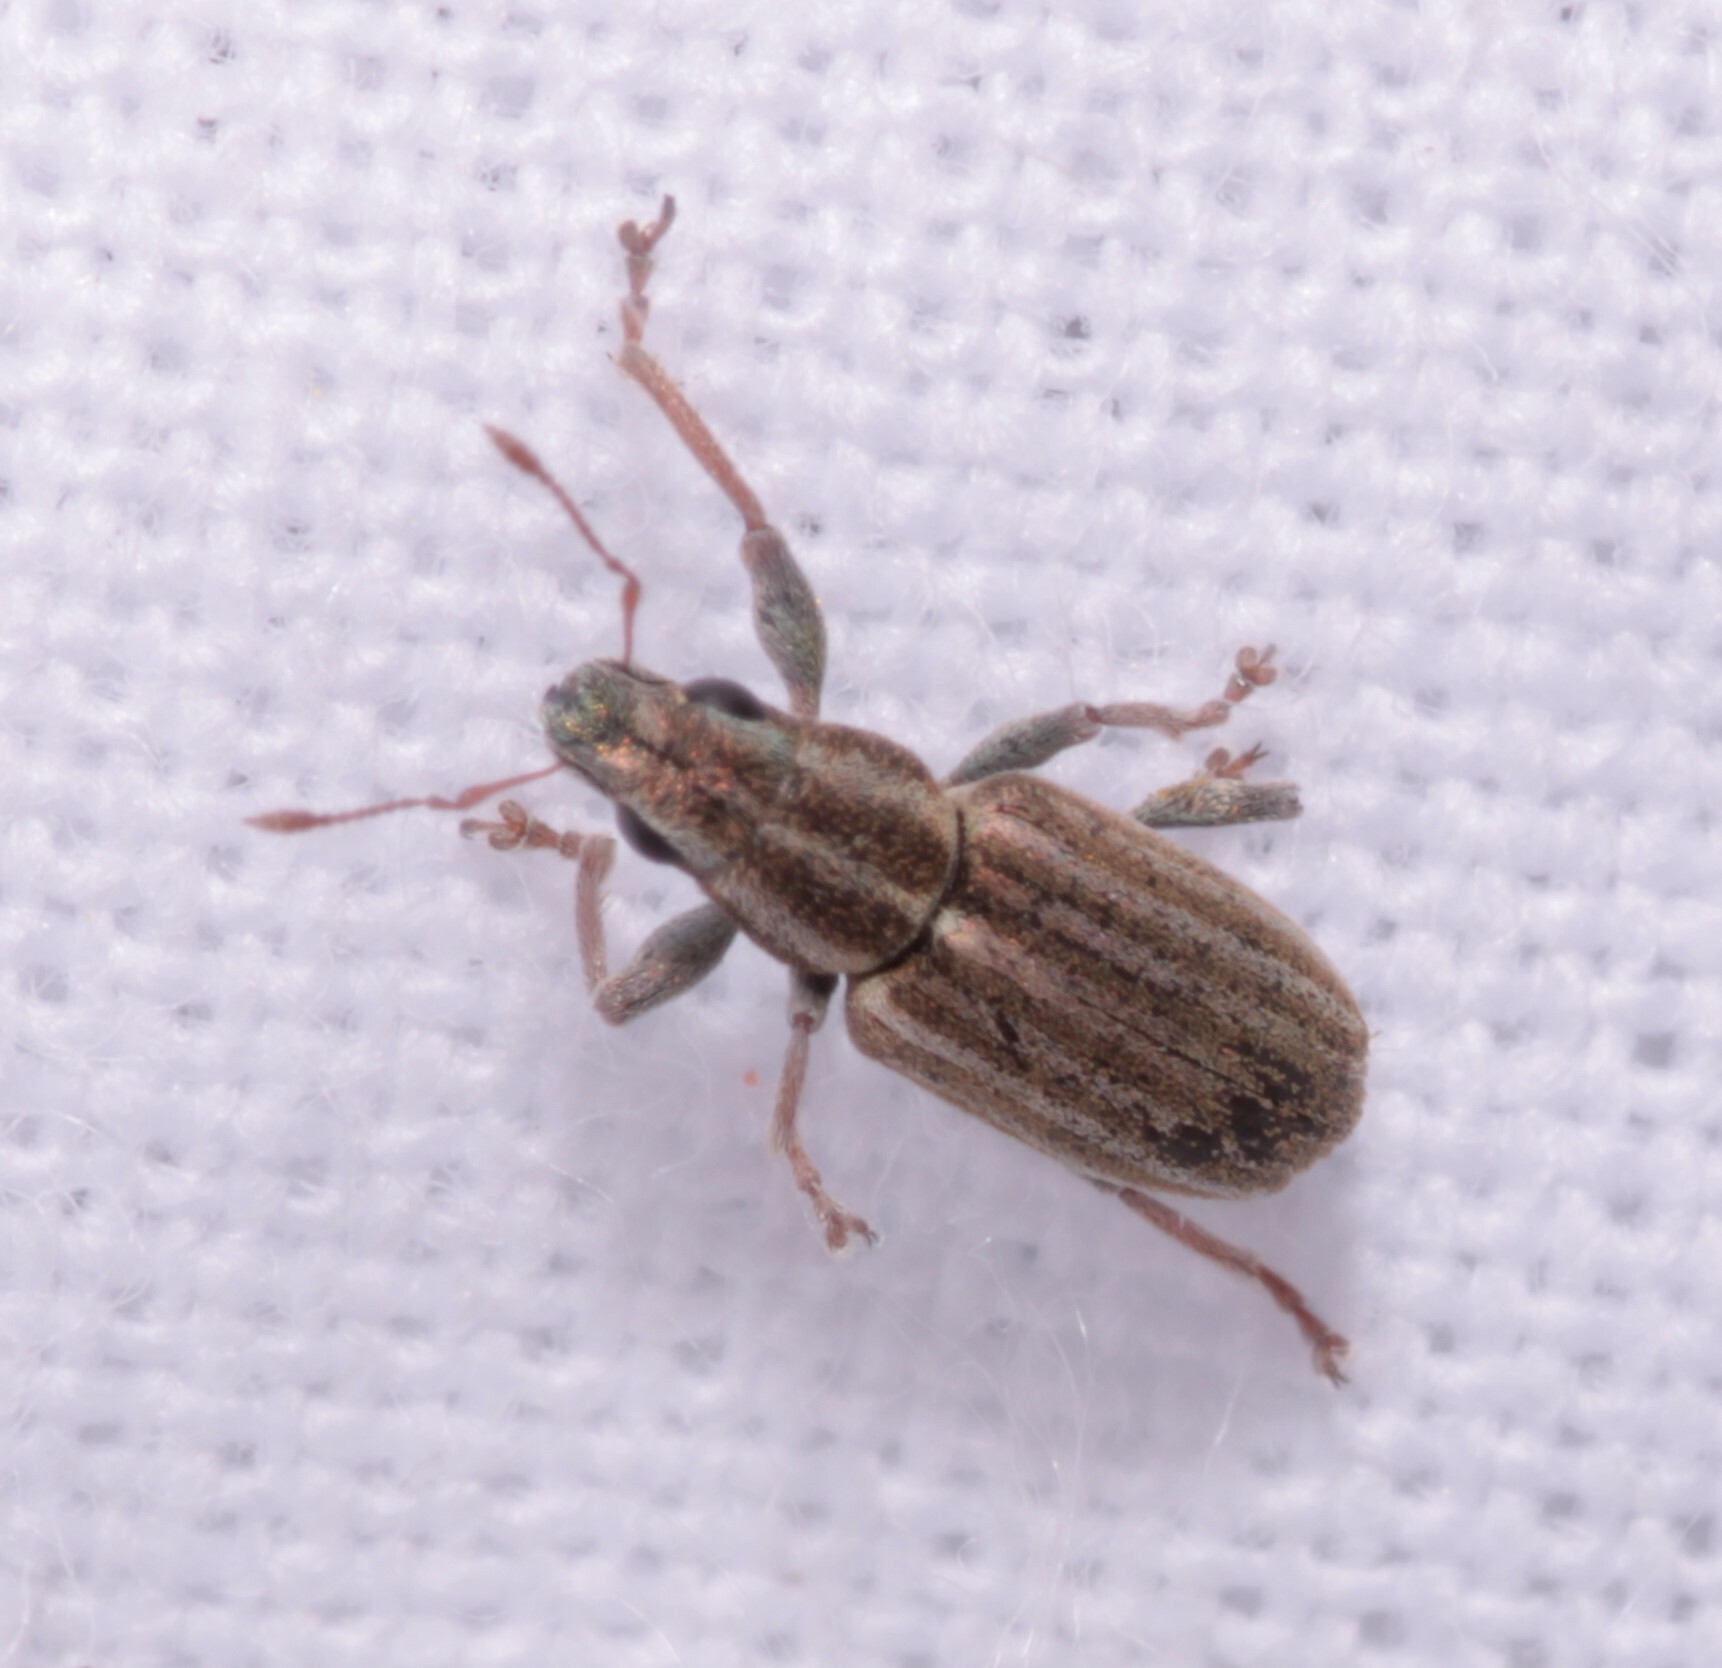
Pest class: pea_leaf_weevil